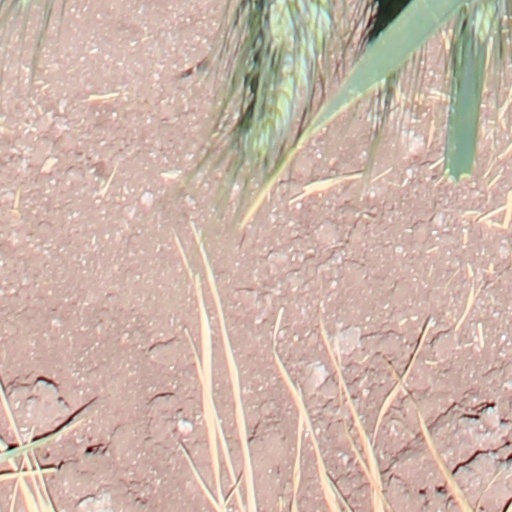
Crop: wheat